Tommy Quinn

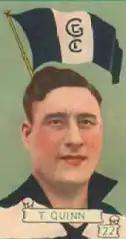

Thomas James Quinn (11 August 1908 – 11 November 1969) was a leading Australian rules footballer of the 1920s and 1930s, playing for Port Adelaide Football Club and Geelong Football Club.